Chicago house

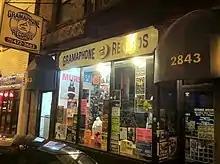
Gramaphone Records is known as the home of house records in Chicago.

Following Chicago's Disco Demolition Night in mid-1979, disco music's mainstream popularity fell into decline. In the early 1980s, fewer and fewer disco records were being released, but the genre remained popular in some Chicago nightclubs and on at least one radio station, WBMX-FM.